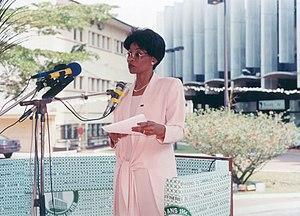
Esther Belibi D., immeuble siège de la SNI
Esther Dang, née le 5 mars 1945 à Mbalmayo au Cameroun, est une spécialiste de l'économie, de la finance, de la gestion stratégique des entreprises tant privées que publiques et du partenariat international. Docteur d'État ès sciences économiques de l'université de Paris 1 Panthéon-Sorbonne, elle a notamment été Directrice générale de la Société Nationale d'Investissement du Cameroun. Elle a été également l'une des candidates à l'élection présidentielle camerounaise de 2011.